Aromatic compound

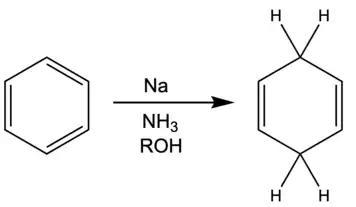
Dearomatization of benzene through the Birch reduction

Arene-arene interactions have attracted much attention. Pi-stacking (also called π–π stacking) refers to the presumptively attractive, noncovalent pi interactions between the pi bonds of aromatic rings, because of orbital overlap. According to some authors direct stacking of aromatic rings (the "sandwich interaction") is electrostatically repulsive.